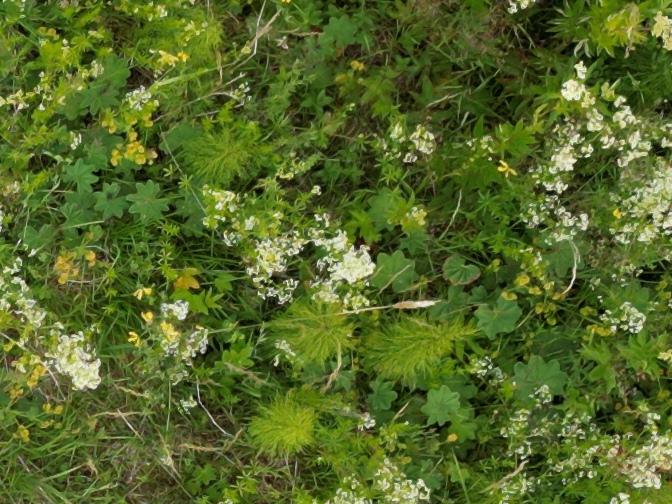
Flowers visible: yarrow flowers, yarrow flowers, yarrow flowers, yarrow flowers, yarrow flowers, yarrow flowers, yarrow flowers, yarrow flowers